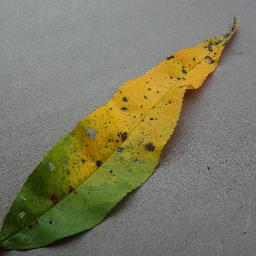
Label: Peach___Bacterial_spot